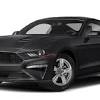
Vehicle type: Cars